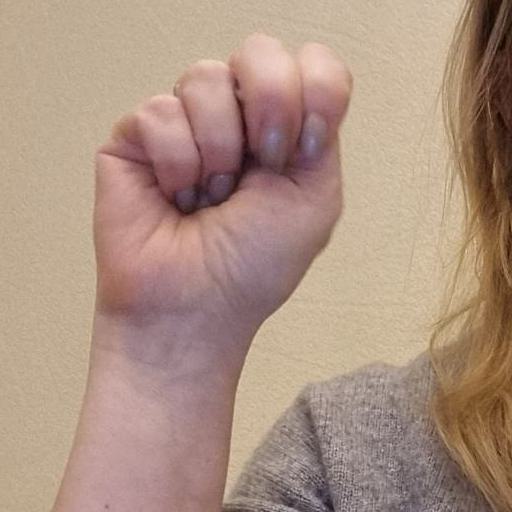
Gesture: fist